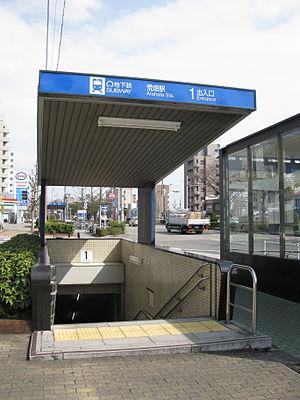
Arahata est une station du métro de Nagoya sur la ligne Tsurumai dans l'arrondissement de Shōwa à Nagoya.